Prosper Giquel

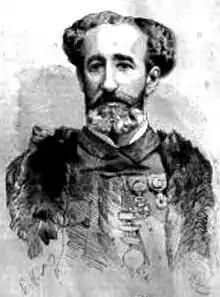
Prosper Giquel (1835-1886).

Prosper Marie Giquel (20 November 1835 – 19 February 1886) was a French naval officer who played an important role in the modernization of 19th century China. His Chinese name was 日意格.